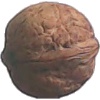
Label: Walnut 1